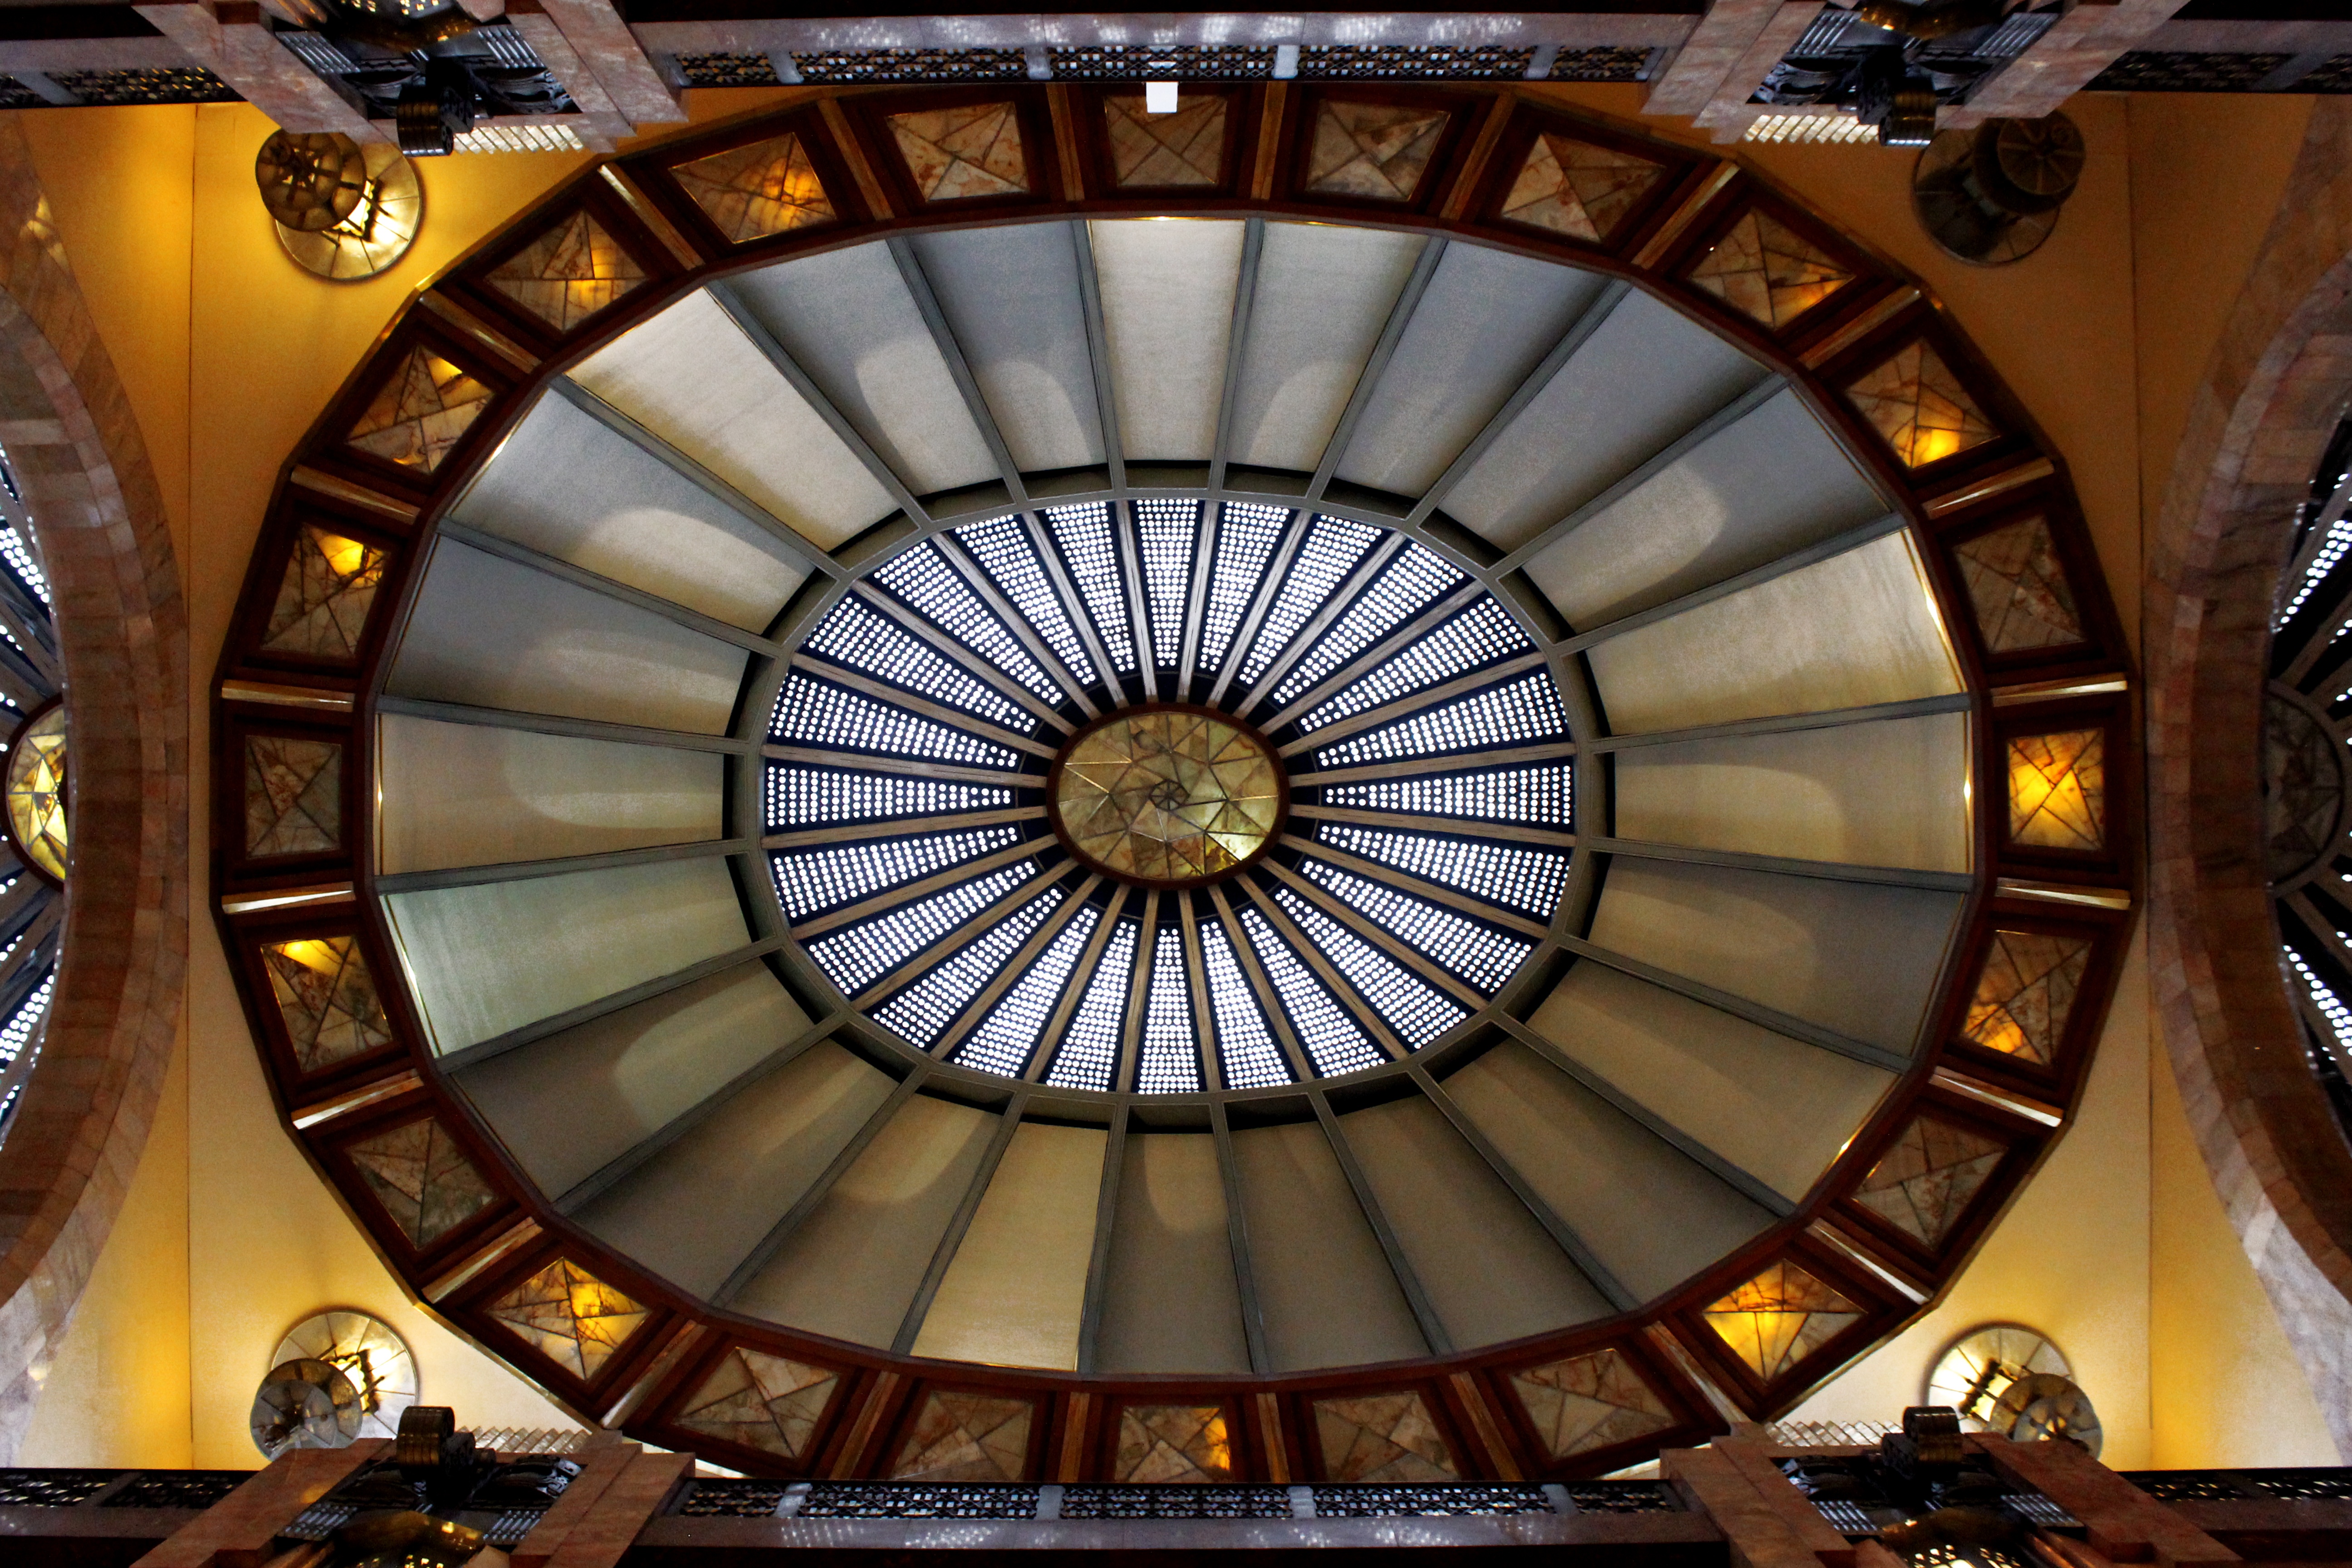
window, glass, building, palace, city, ceiling, district, mexico, symmetry, arts, dome, federal, palace of fine arts, daylighting, live mexivo, fine arts, mexico city